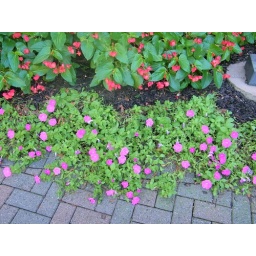
Flowers spilling over onto the sidewalk at the building I work in.